Scar Yosaburo

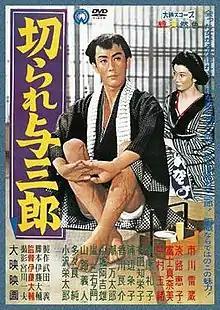

is a 1960 Japanese chambara ("sword-fighting") film directed by Daisuke Itō starring Raizo Ichikawa, originally released by Daiei Film (now known as Kadokawa Pictures).